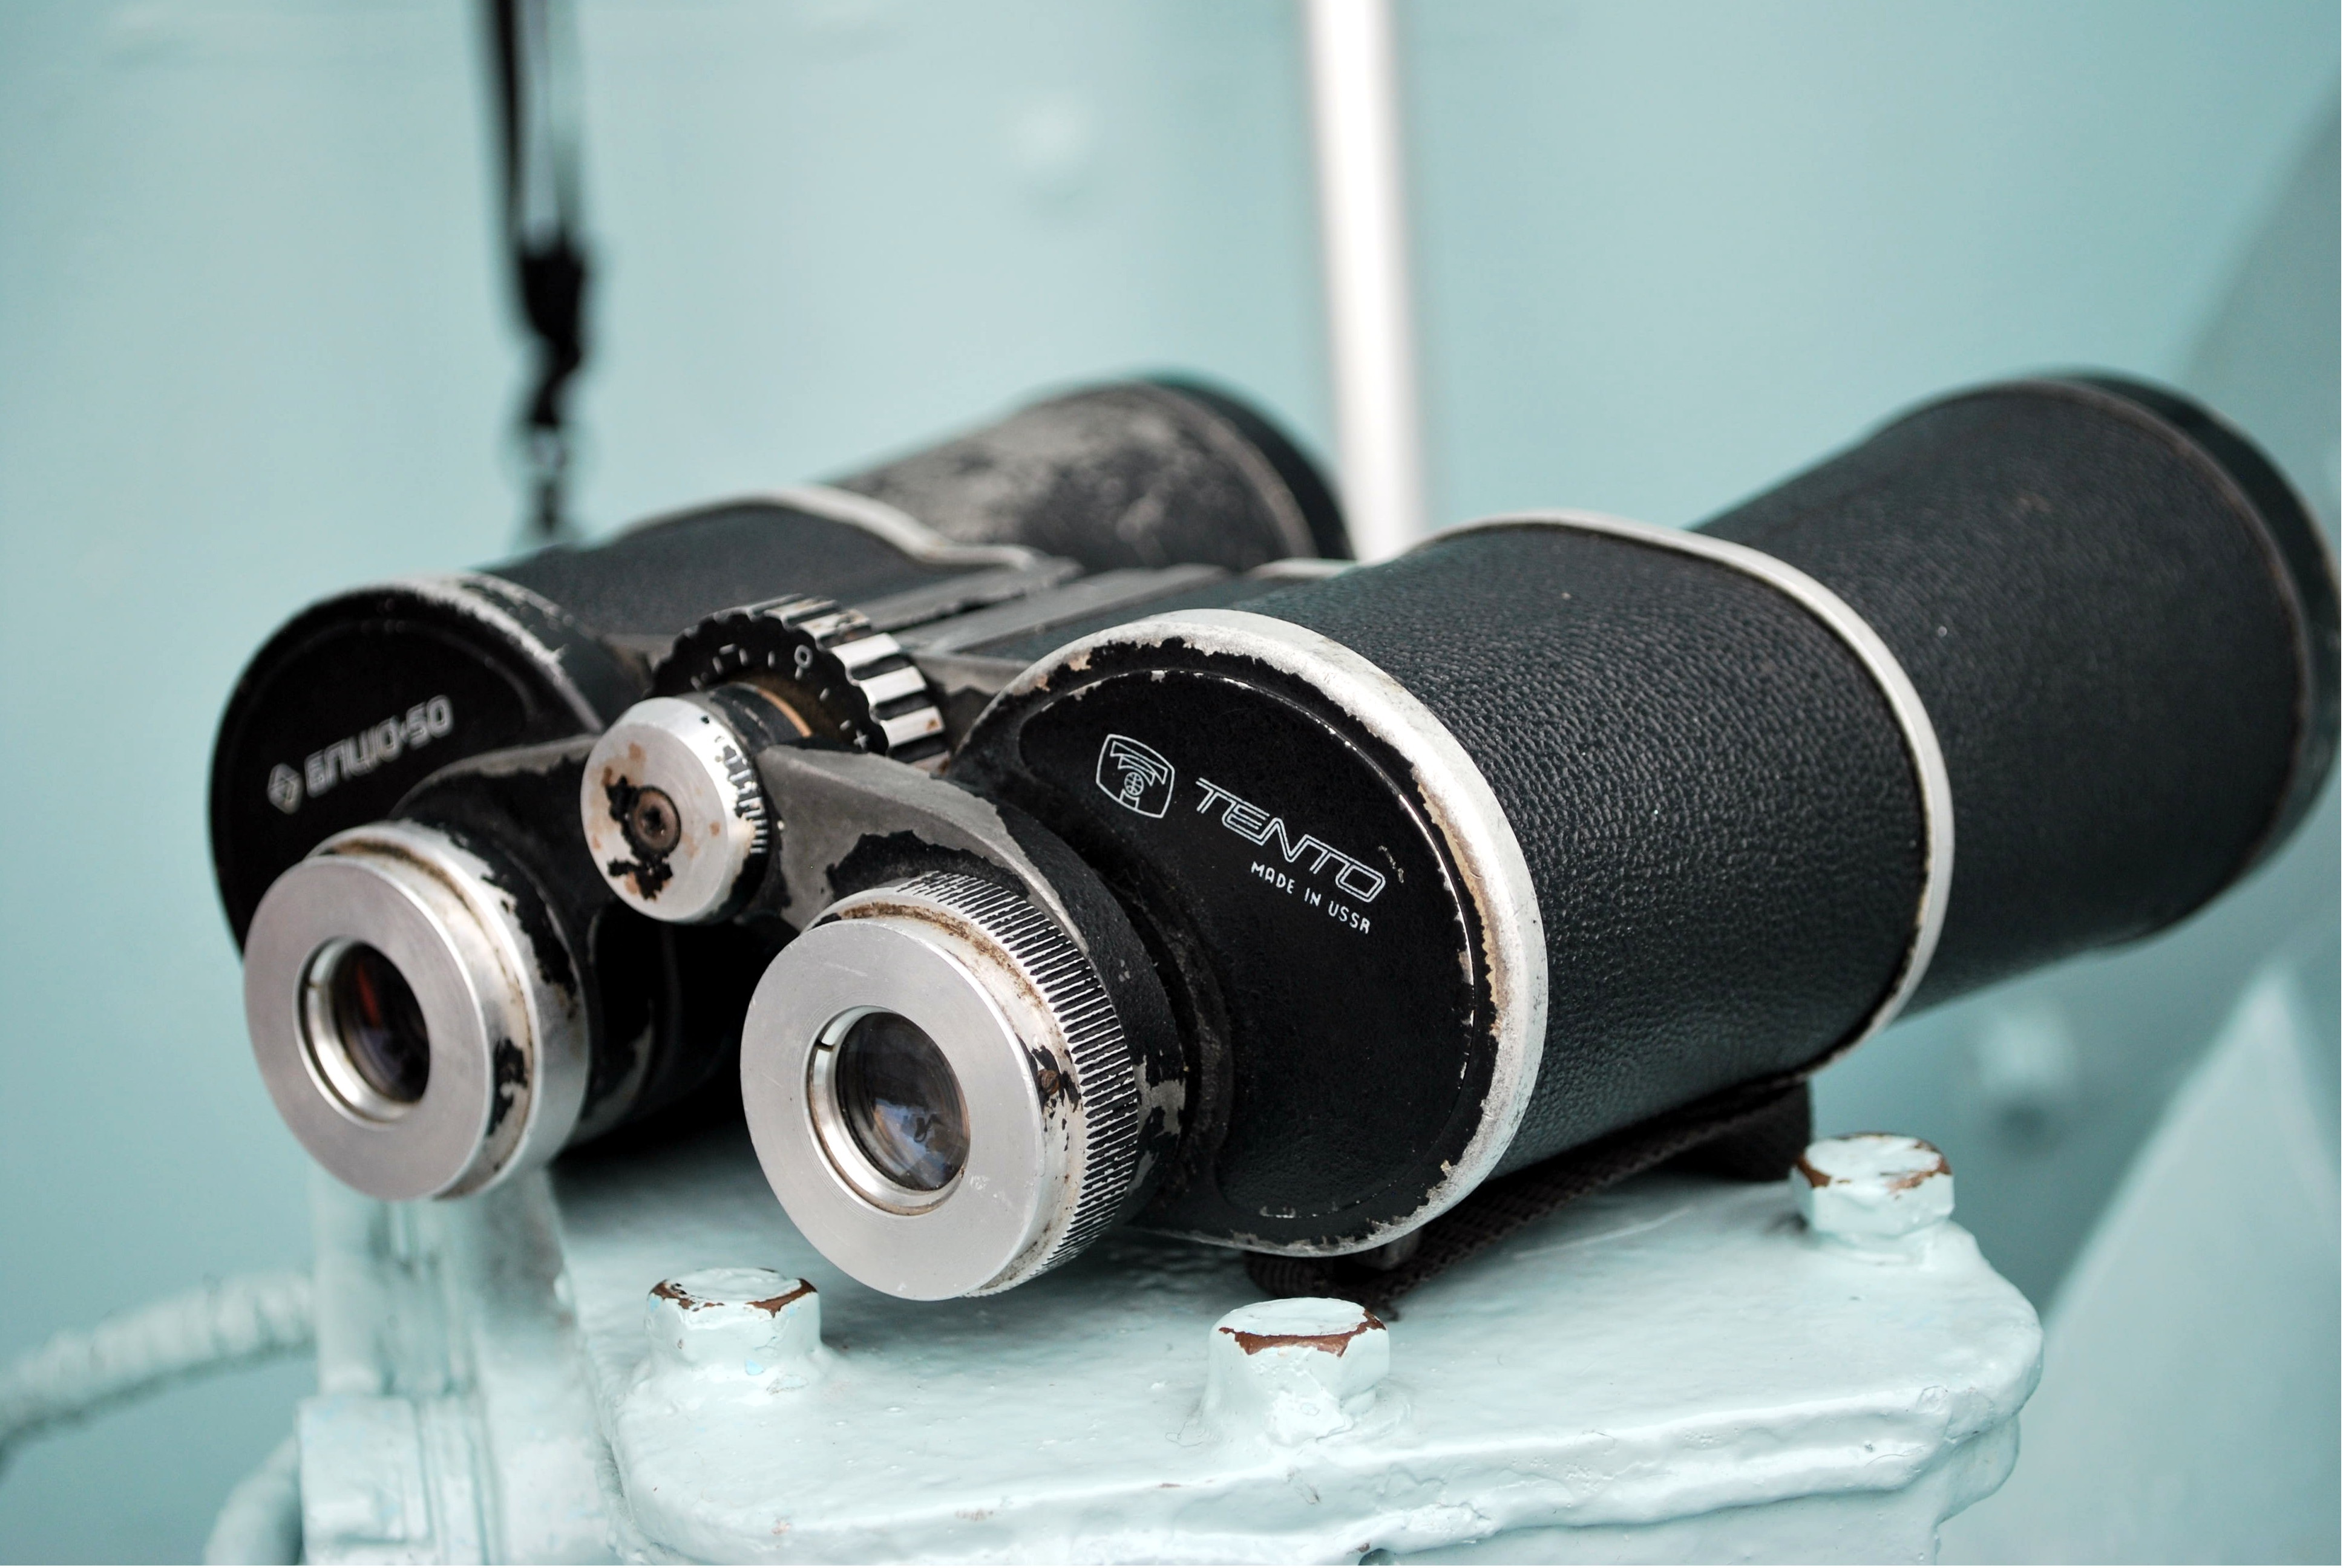
wheel, product, observation, binoculars, optical instrument, the telescope